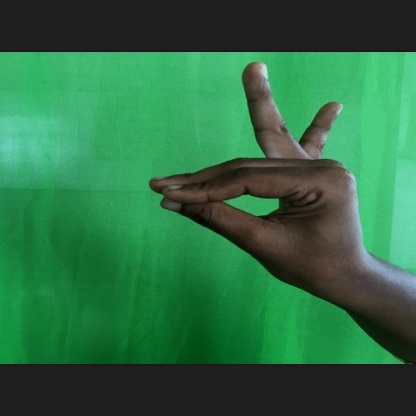
Mudra: Katakamukha